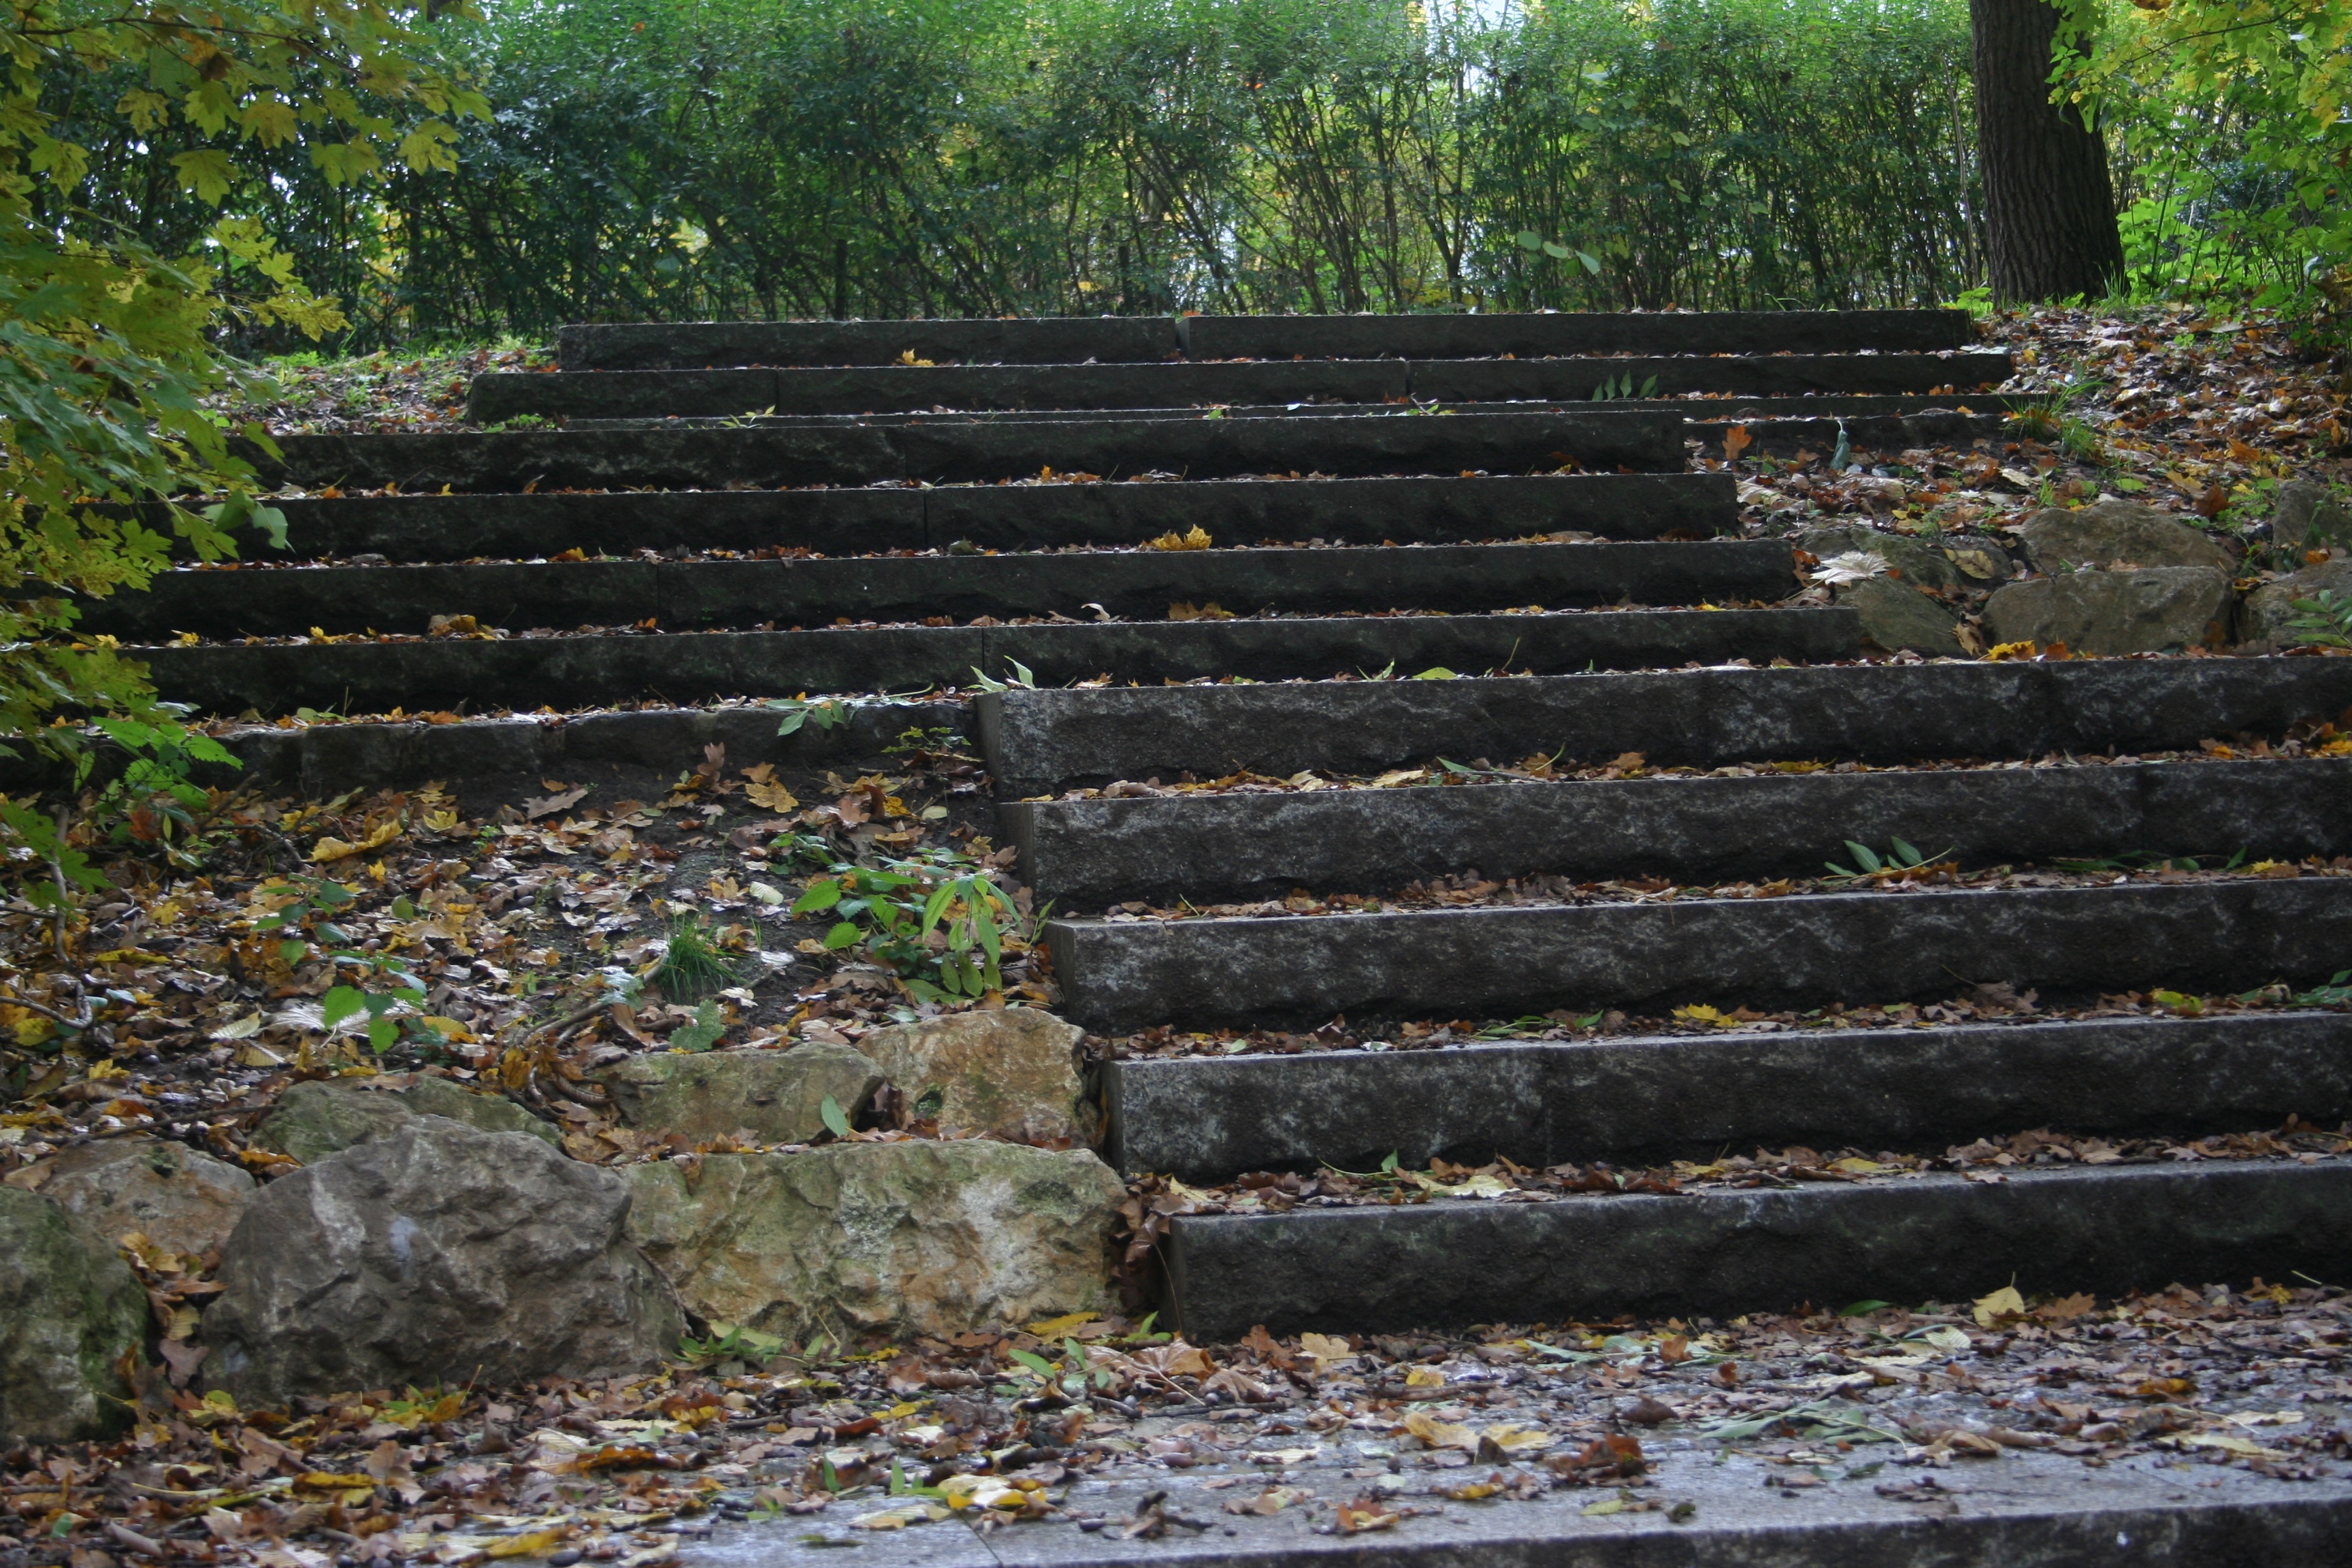
rock, wall, autumn, stone wall, garden, leaves, stairs, ruins, shrub, gradually, rural area